Camber Castle

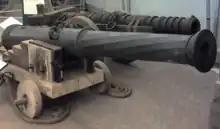
A replica 16th-century English bronze culverin (near) and an iron portpiece

As a result of the problems with the original design, in summer 1542 work recommenced on the castle, well after the initial invasion scare was over, lasting until August 1543. The decision to rectify the problems with the castle may have been taken by King Henry himself. Oxenbridge appears to have stayed on as the pay master and acted as the master of the works, with von Haschenperg remaining in his role as engineer almost until the end of the project, despite the difficulties with his earlier work. The cost of the second phase of work was much higher than the first, around £10,000.